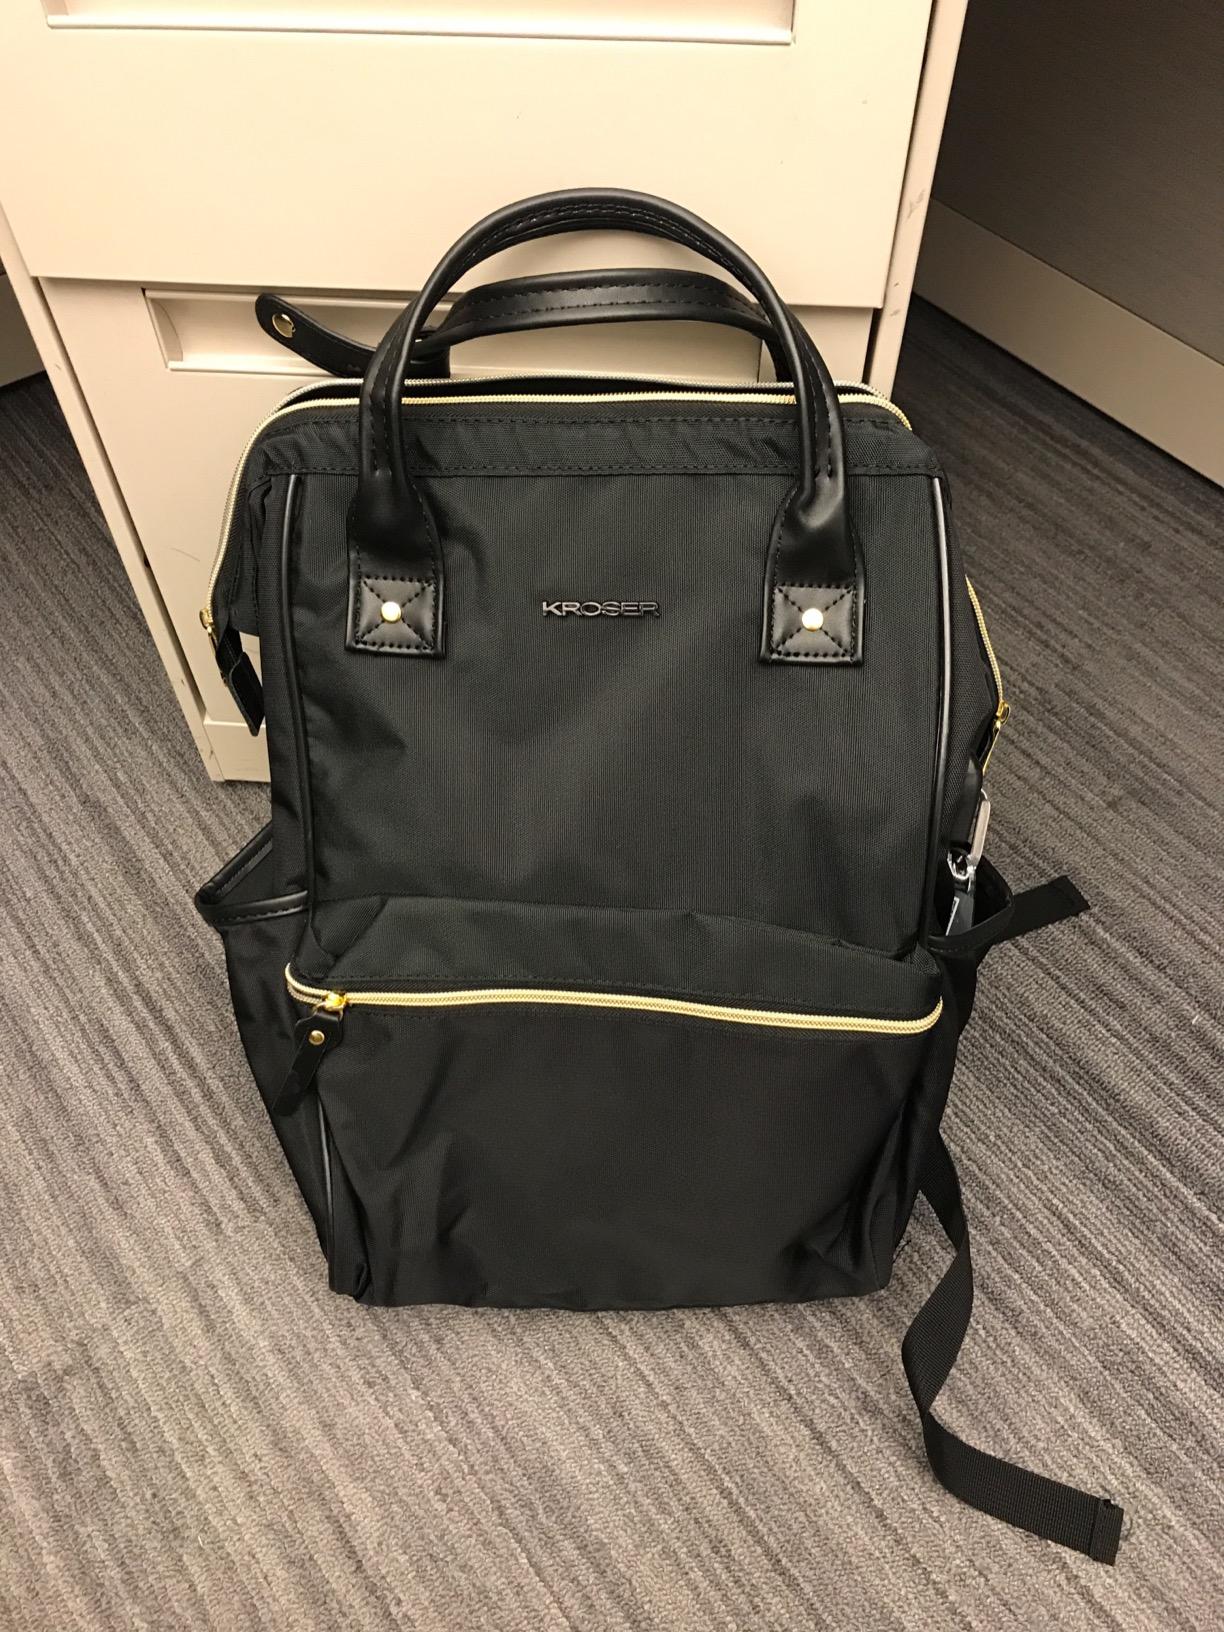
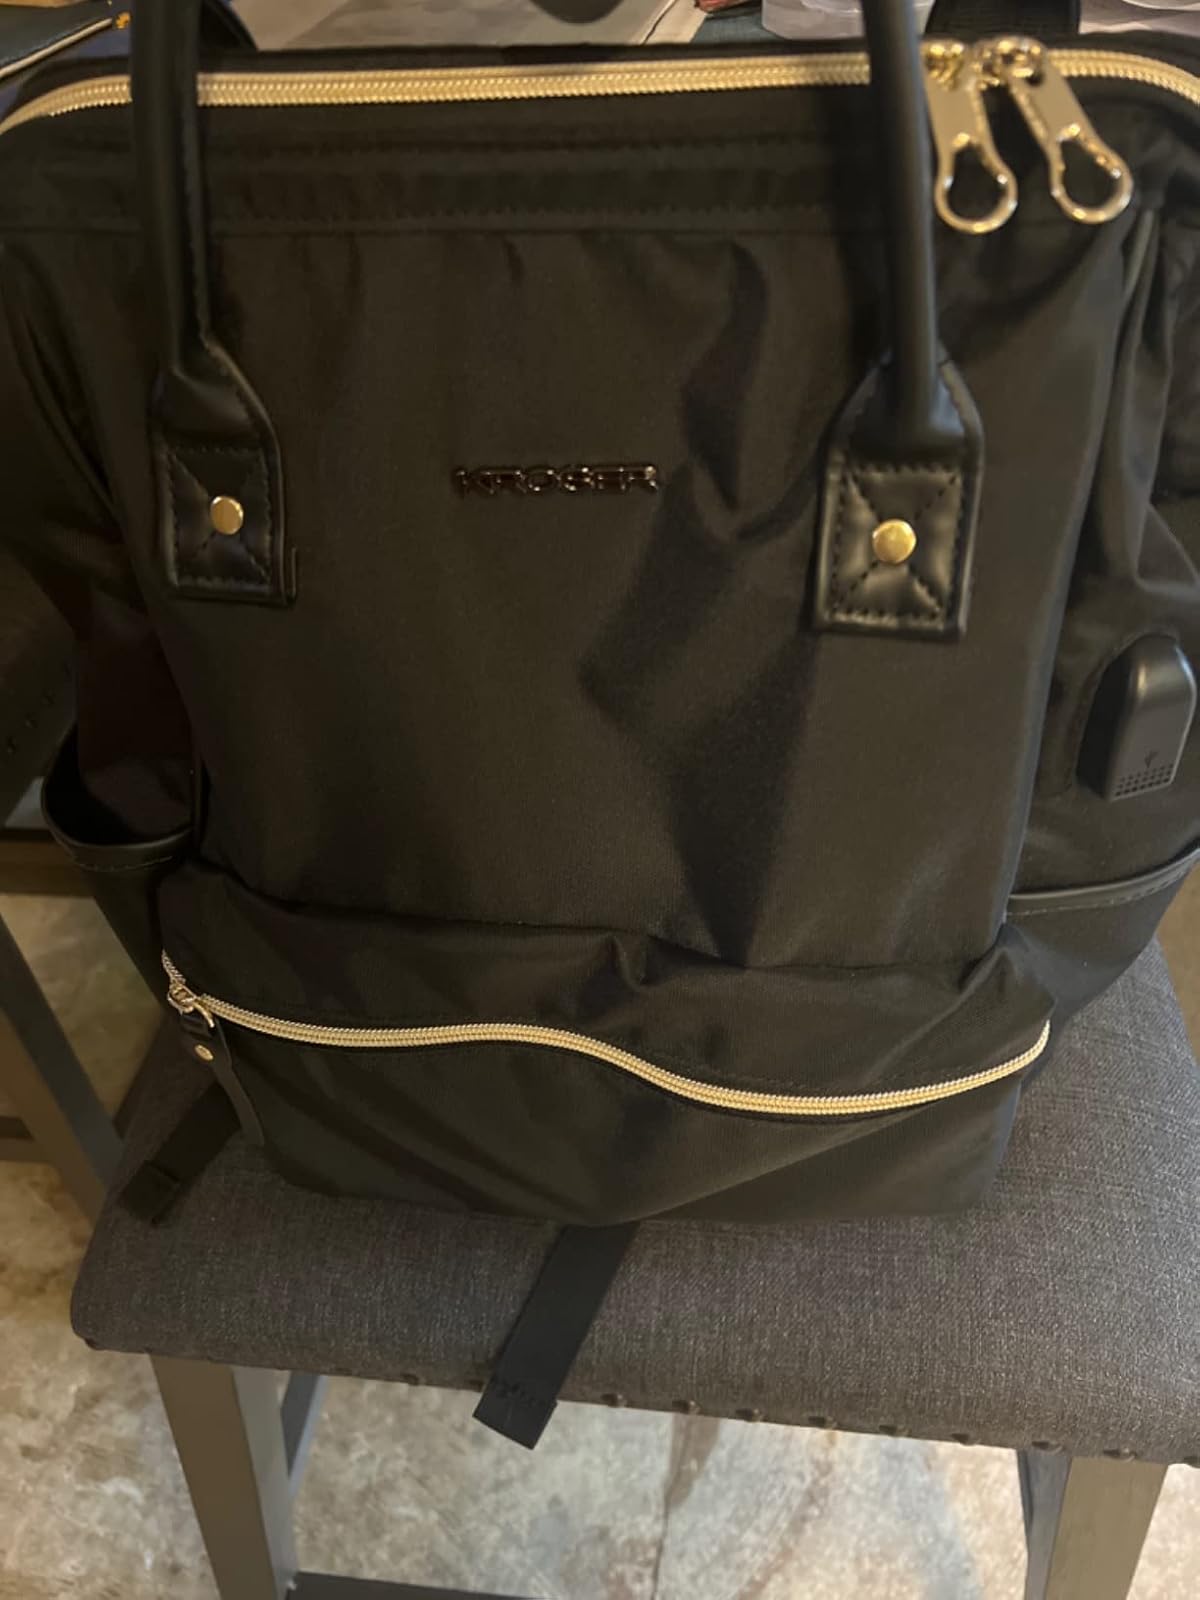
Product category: bag
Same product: yes